Jonathan Lemire

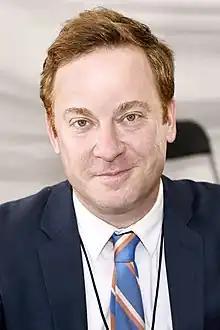
Lemire at the 2022 Texas Book Festival.

Jonathan Lemire (born November 28, 1979) is an American journalist and political correspondent. He is currently a contributing editor to The Atlantic and was formerly the White House bureau chief of